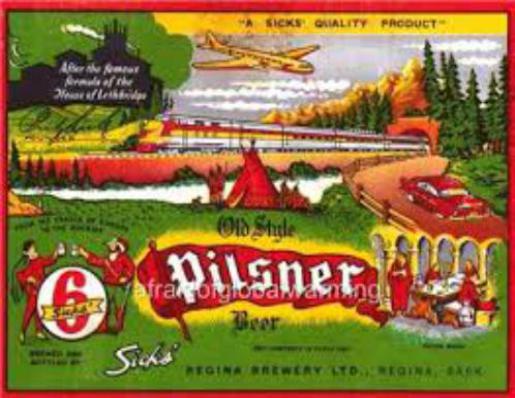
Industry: Food